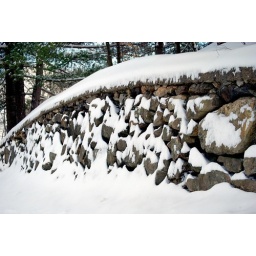
This is a rock retaining wall that lines a street near my house.